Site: brandenburg
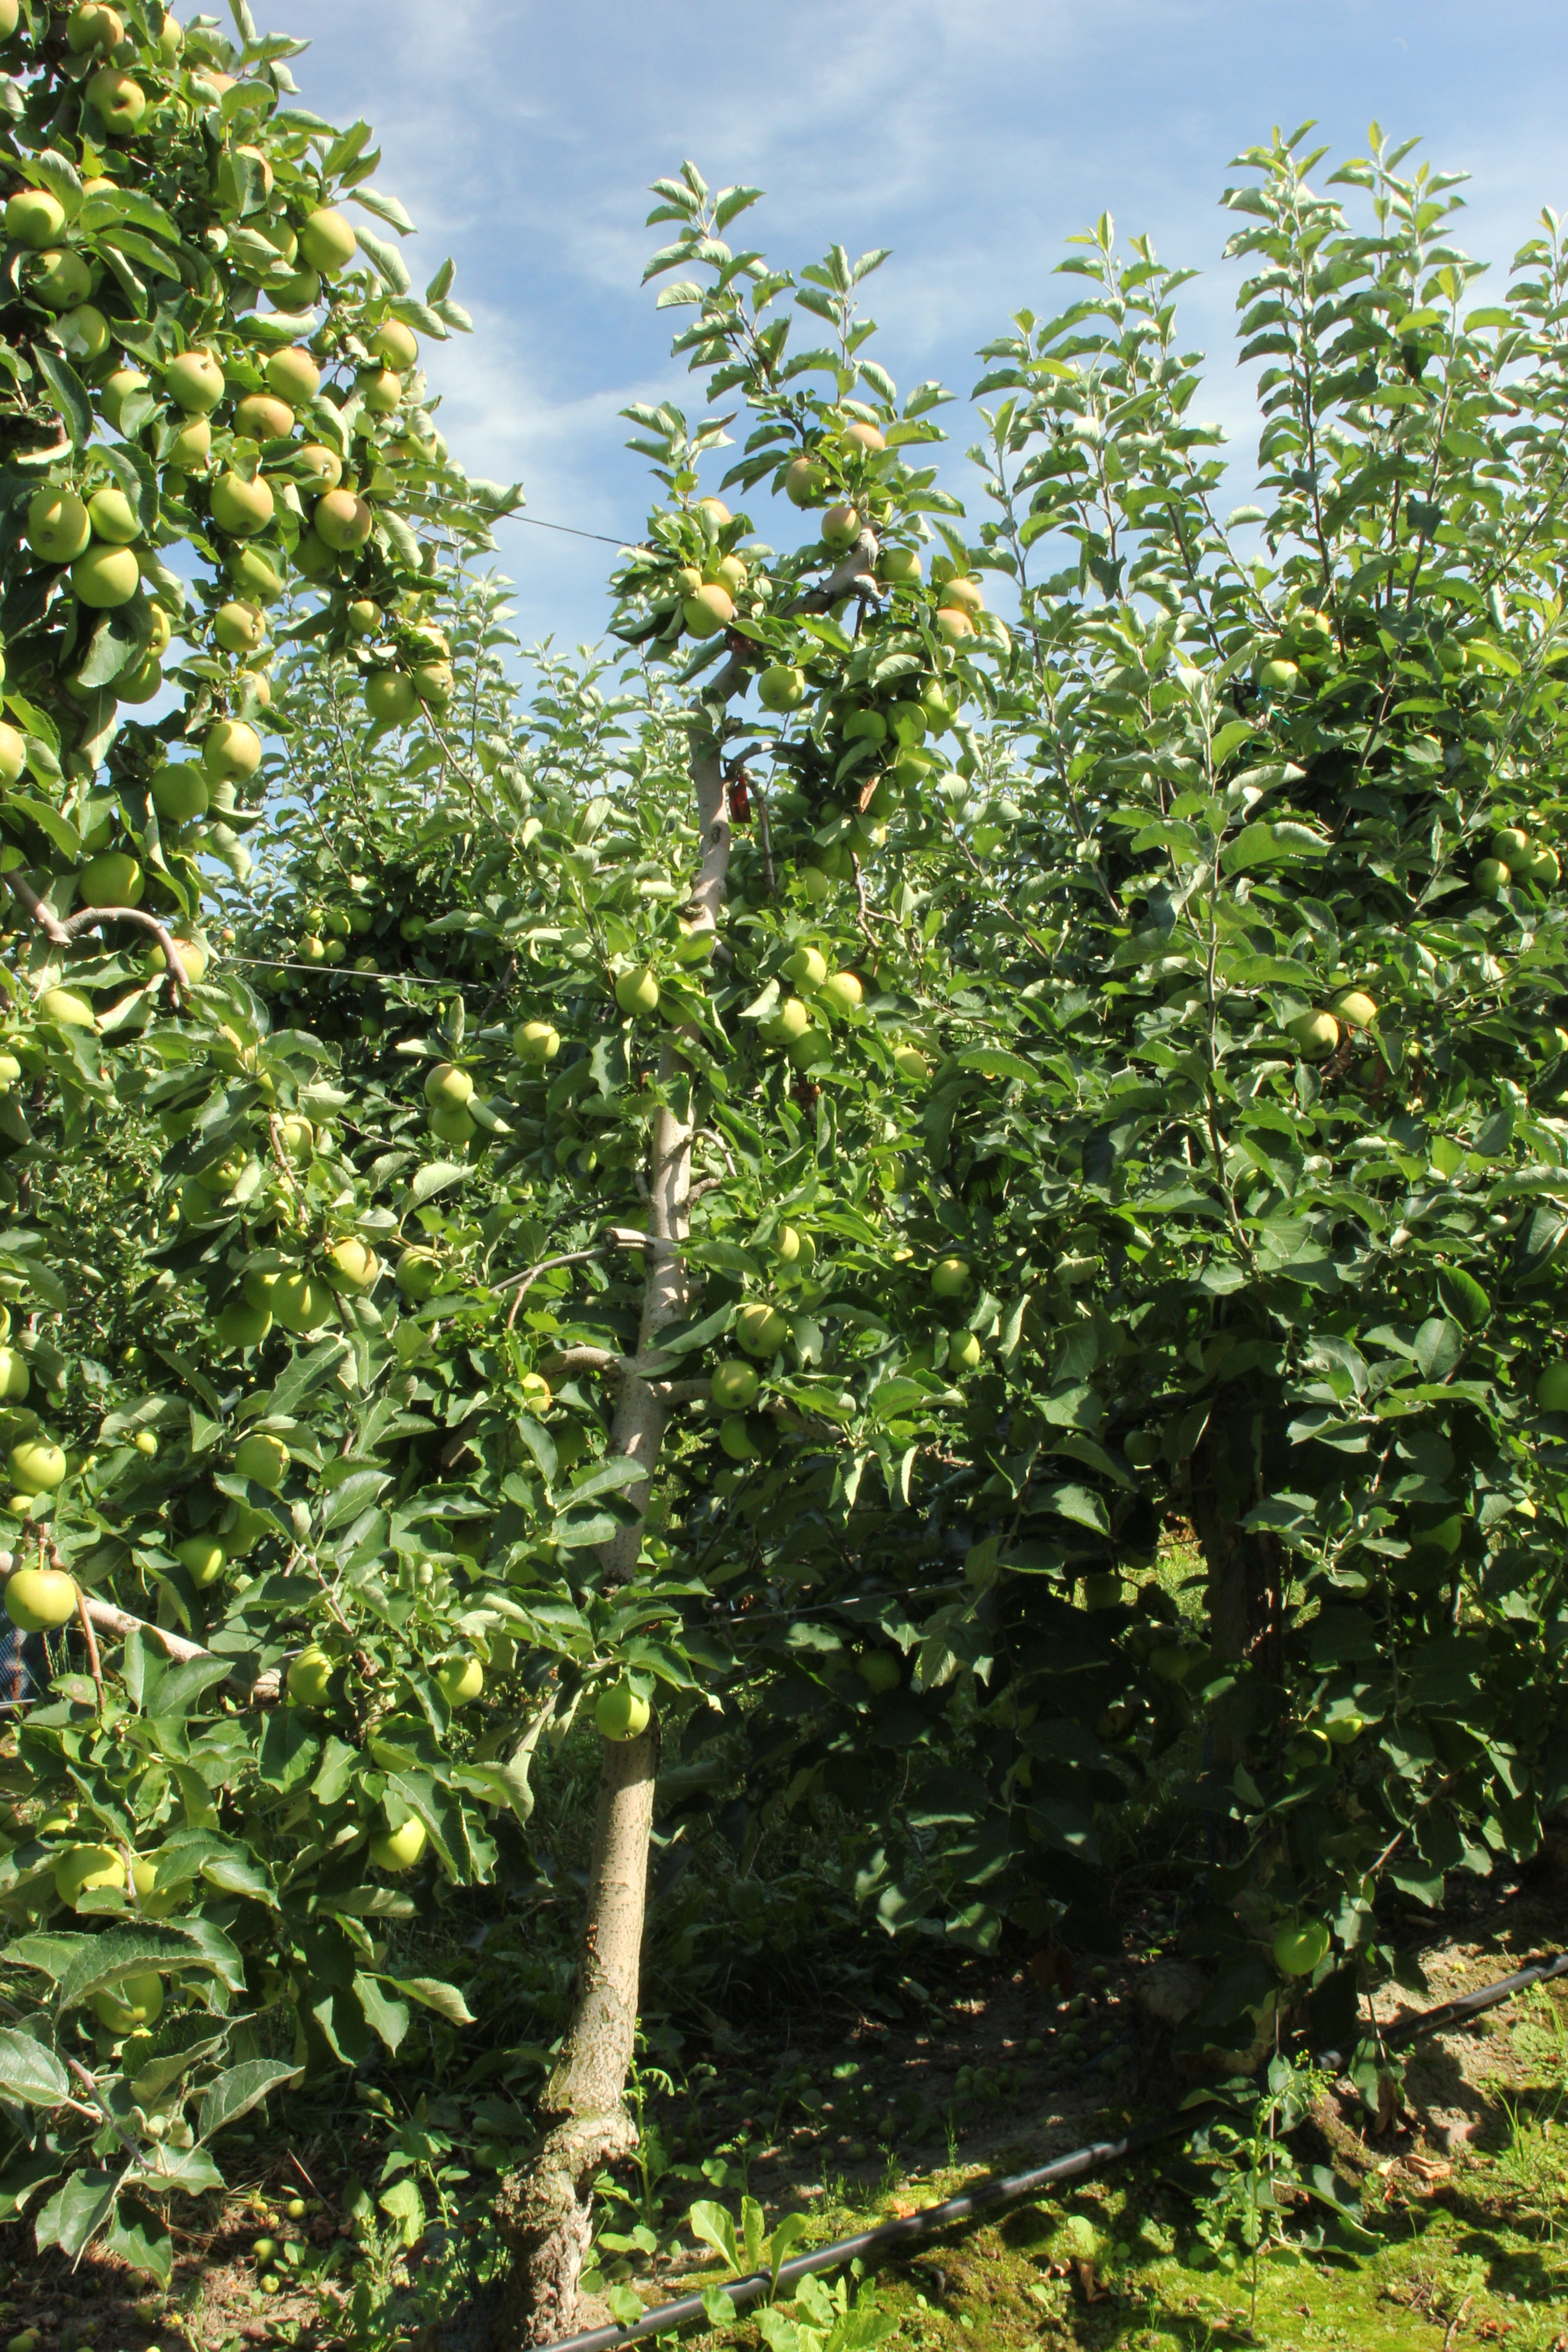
Growth stage (BBCH 77): Development of fruit